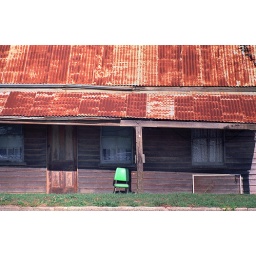
A green chair under the verandah of a tumble down wooden house